John F. Kennedy assassination conspiracy theories

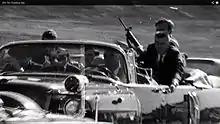
Secret Service Agent George Hickey holding his AR-15 rifle

"Badge Man" and "tin hat man" are figures on the grassy knoll who it is alleged can be seen in the Mary Moorman photo, taken approximately one-sixth of a second after President Kennedy was struck with the fatal head wound. The figures were first discovered by researchers Jack White and Gary Mack and are discussed in a 1988 documentary "The Men Who Killed Kennedy", where it is alleged a third figure can also be seen on the grassy knoll, possibly the eyewitness Gordon Arnold. The "badge man" figureso called as he appears to be wearing a uniform similar to that worn by a policeman, with a badge prominenthelped fuel conspiracy theories linking Dallas Police officers, or someone impersonating a police officer, to the assassination.